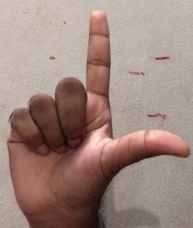
ASL sign: L